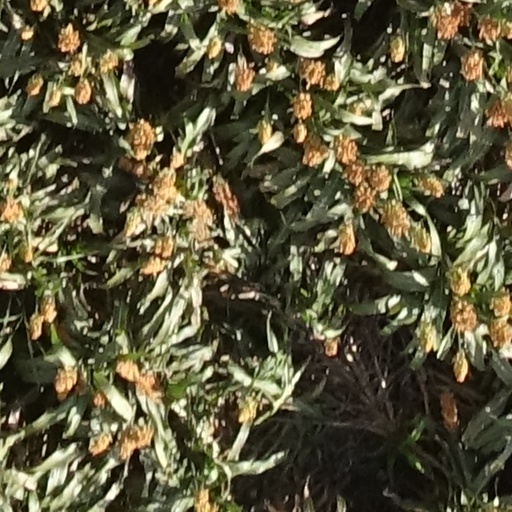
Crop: sorghum